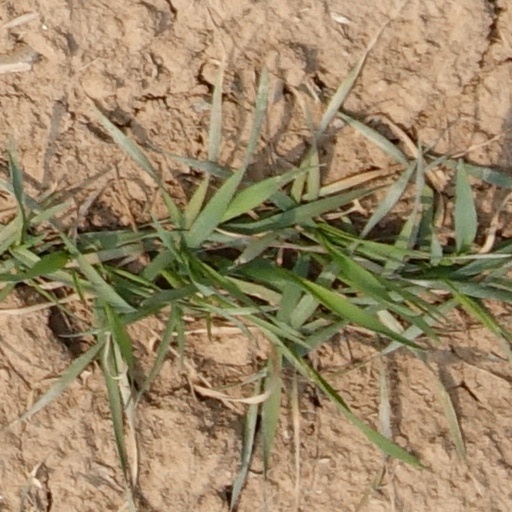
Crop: wheat